Abdul Faththaah

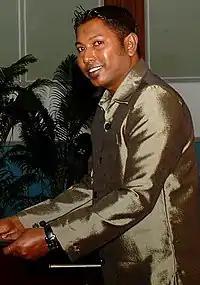
Faththaah receiving the National Award of Recognition, 2004

In 2002, Faththaah directed a romantic film "Aan... Aharenves Loabivin" which starred Ali Seezan, Sheela Najeeb, Niuma Mohamed, Aminath Rasheedha and Neena Saleem which follows an only child of a family who had a bitter relationship with her lovers and an unfortunate incident leading her to suffer from amnesia. Upon release, the film opened to a positive response from critics and was a commercially successful project. His next directorial venture was the horror film "Eynaa" (2004), in which appeared Sheela Najeeb, Mohamed Manik, Ahmed Shah, Khadheeja Ibrahim Didi, Ibrahim Jihad and Nashidha Mohamed as six colleagues who go on a picnic to a haunted uninhabited island and their battle for survival. The film garnered critical appreciation especially for its technical department and was a commercial success. The film fetched him the Best Editor award at Miadhu Crystal Award ceremony.